Sanhechang station

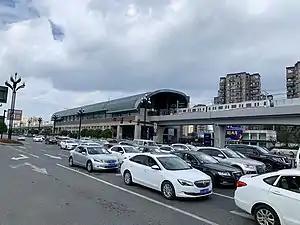

Sanhechang is a station on Line 3 of the Chengdu Metro in China.